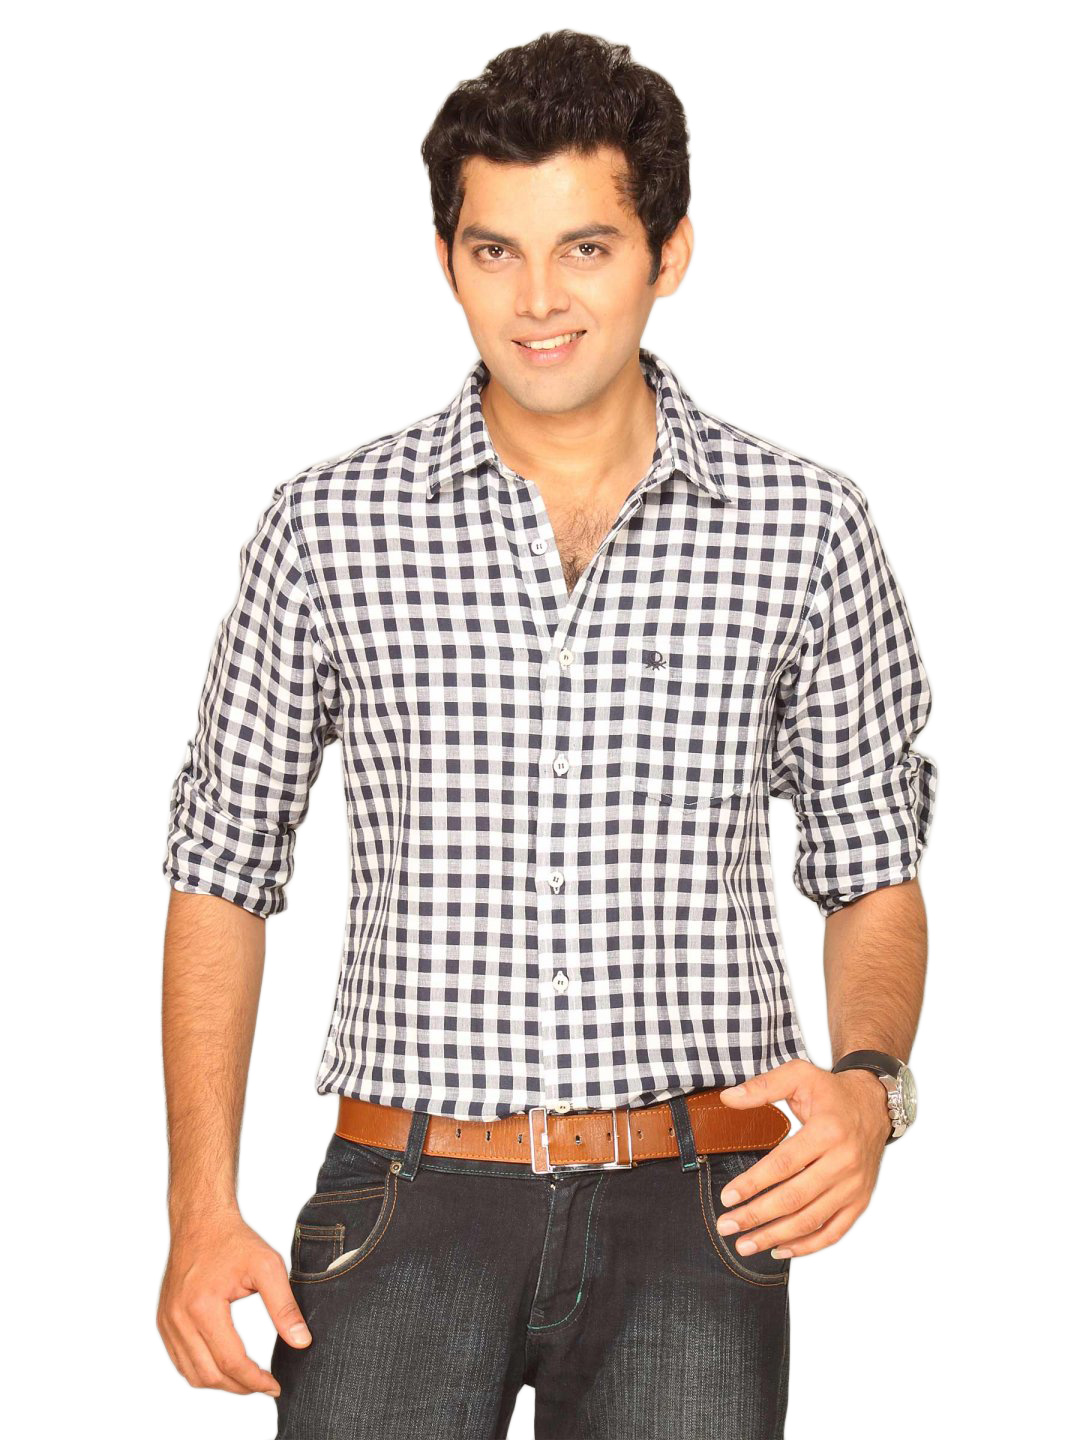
UCB Men Linen Small Checks Black Shirt
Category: Apparel / Topwear / Shirts
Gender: Men
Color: Black
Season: Summer 2011
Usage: Casual